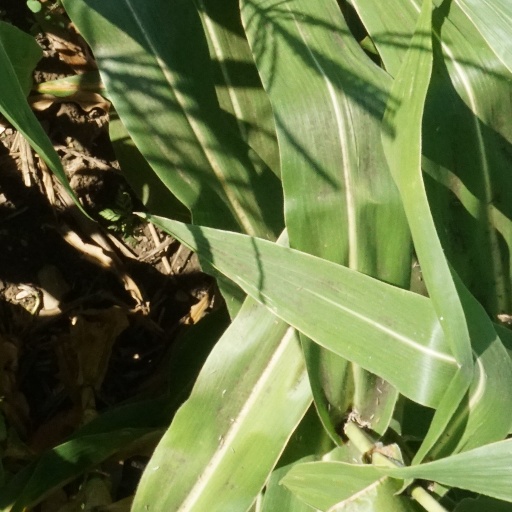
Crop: maize; corn